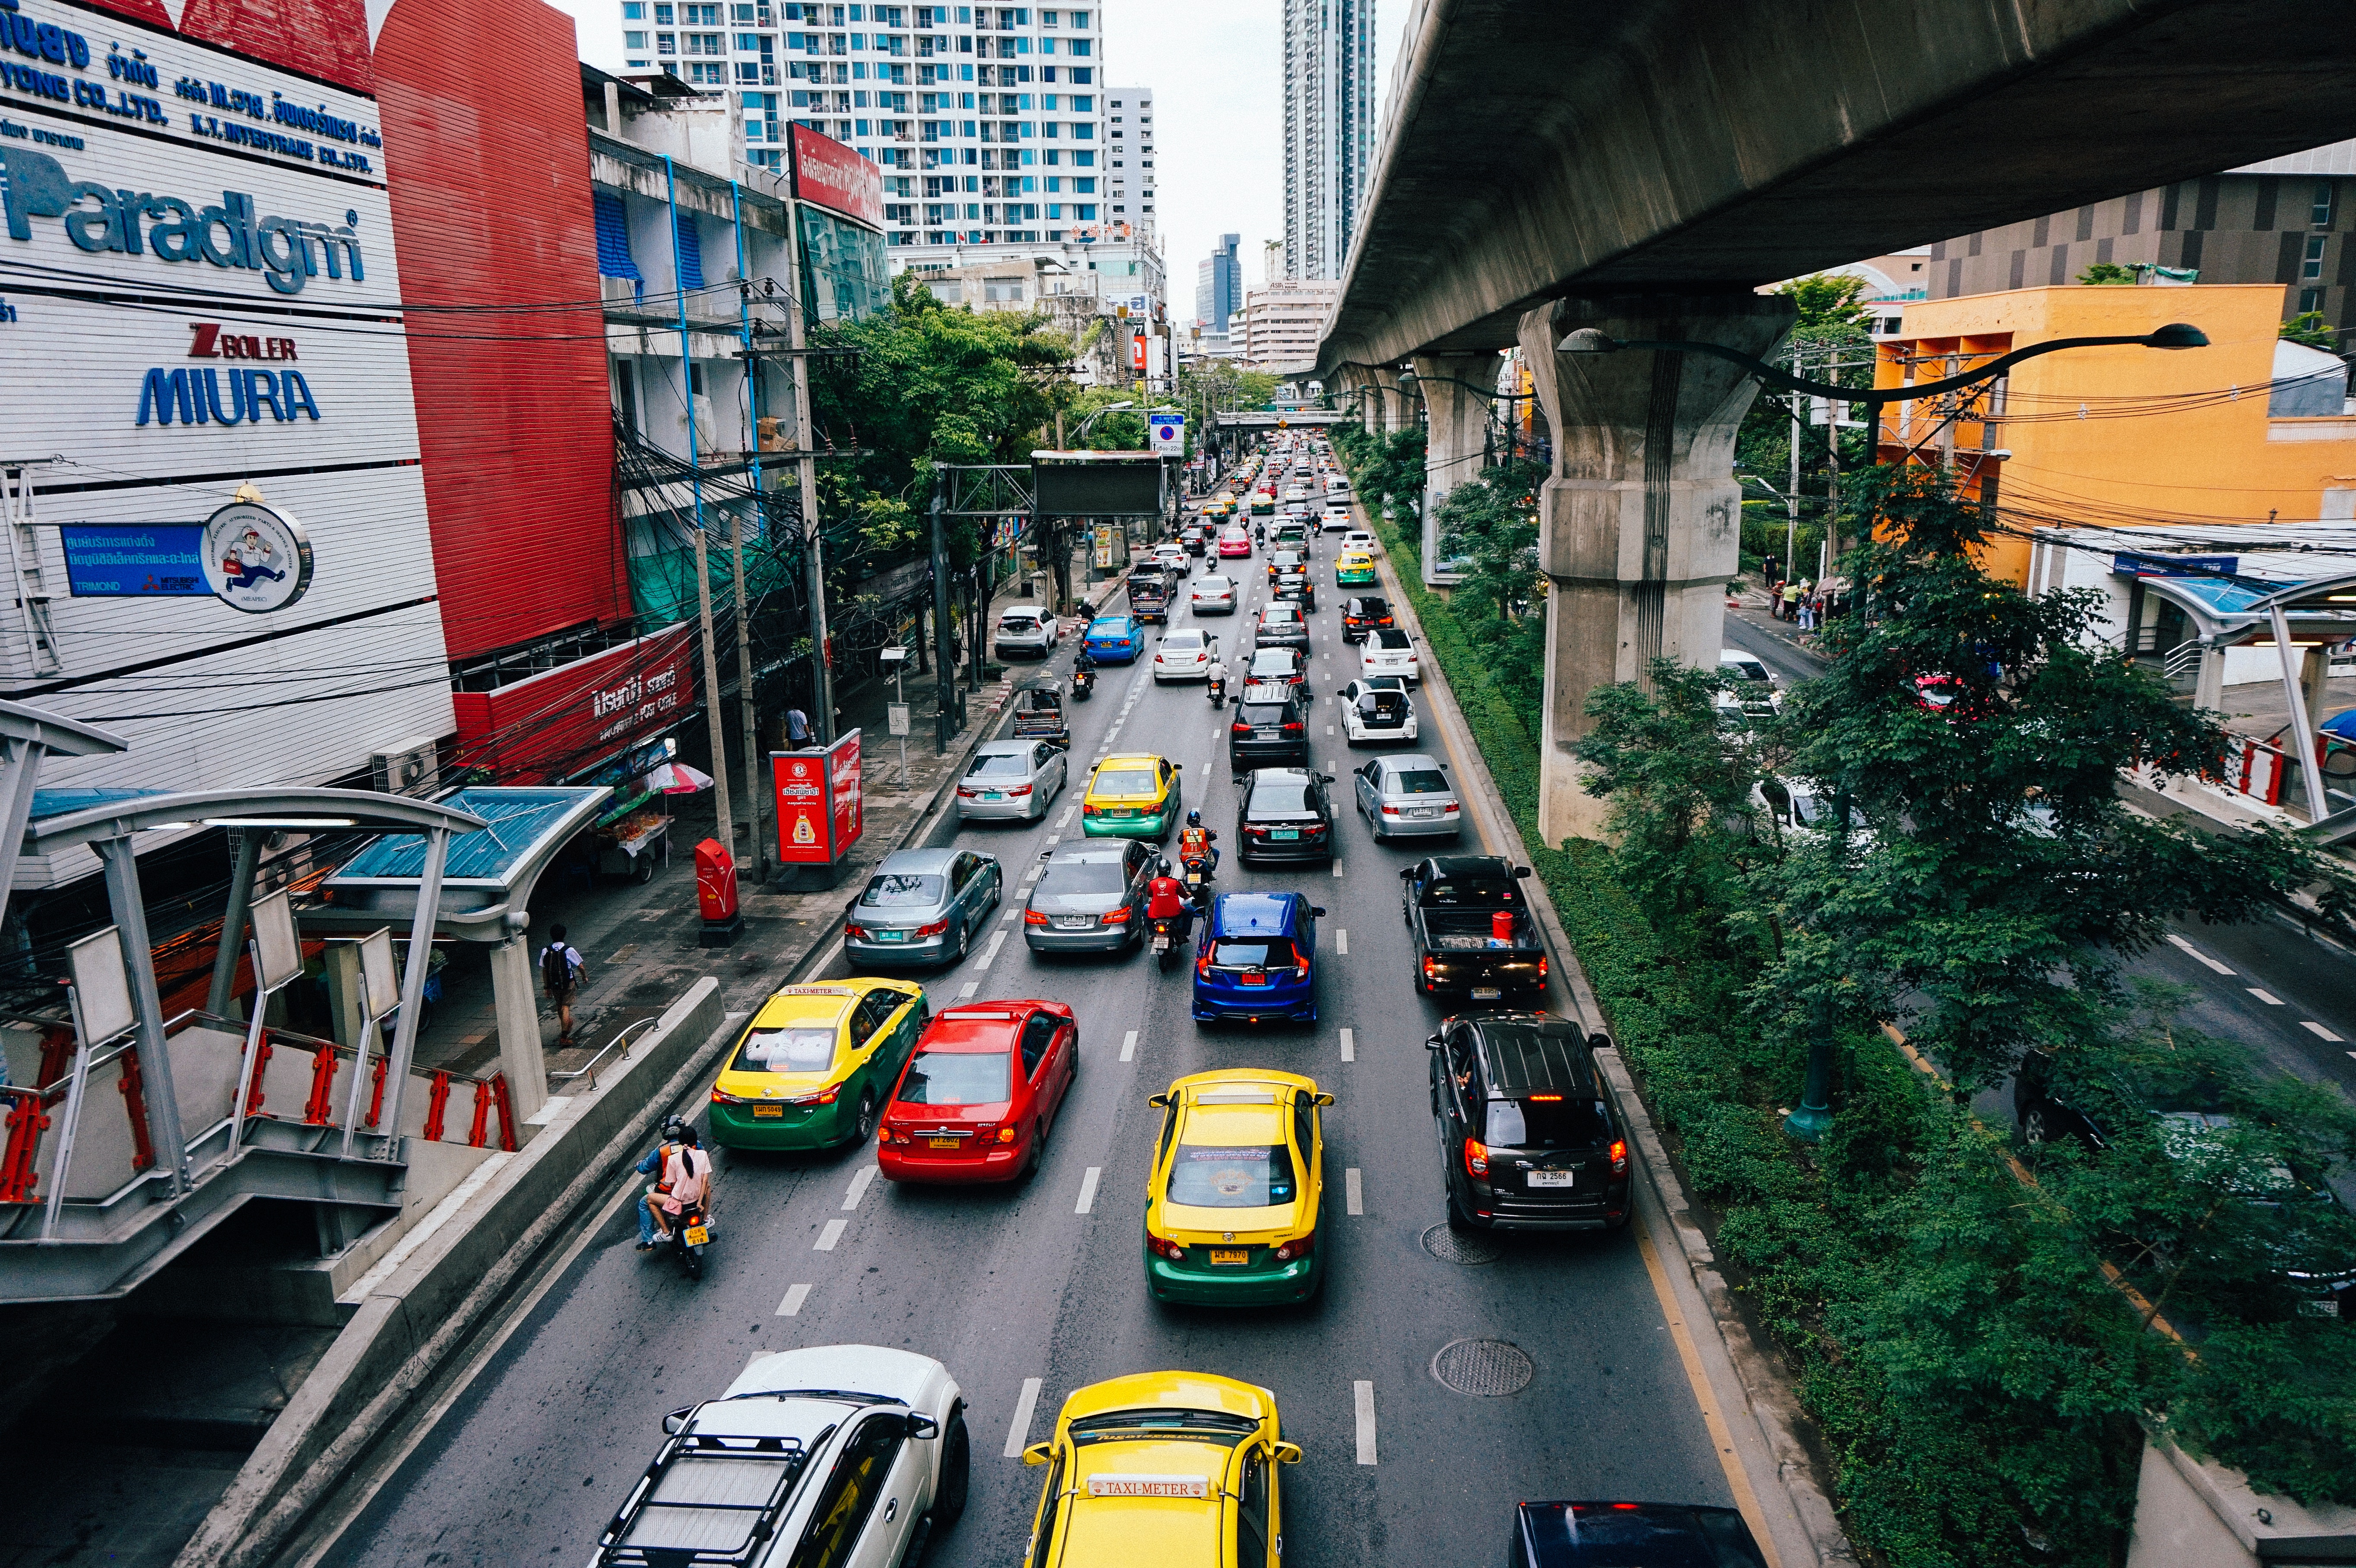
pedestrian, road, traffic, street, car, city, downtown, busy, transport, vehicle, lane, public transport, infrastructure, urban area, traffic congestion